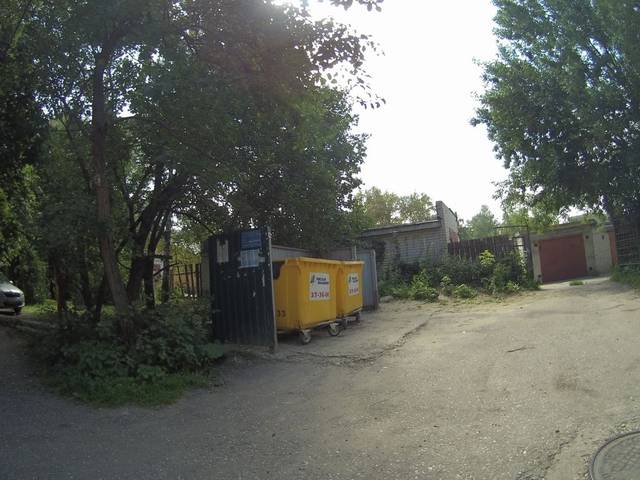
Region: Russia
Coordinates: 56.122, 40.377